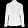
Label: Shirt